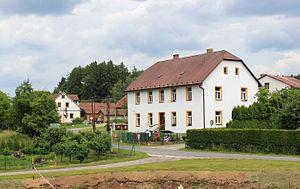
Horní Radouň est une commune du district de Jindřichův Hradec, dans la région de Bohême-du-Sud, en République tchèque. Sa population s'élevait à 234 habitants en 2020.